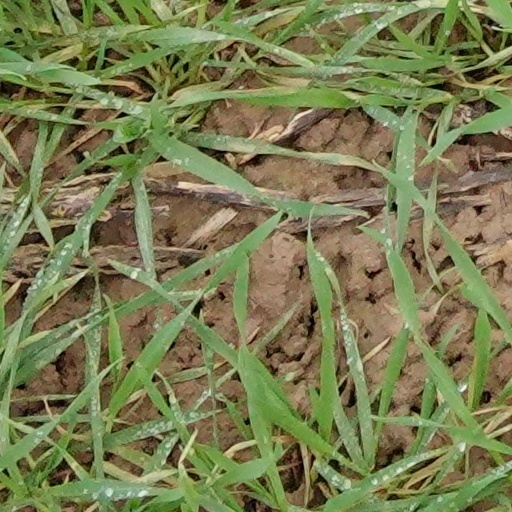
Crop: wheat